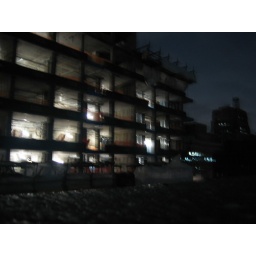
The building across the street. The tarps and plastic flapped quite loudly in the strong wind.